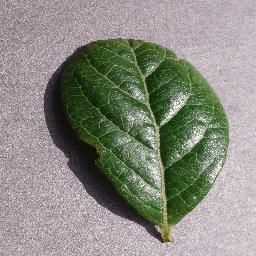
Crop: blueberry
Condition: healthy